Tryweryn flooding

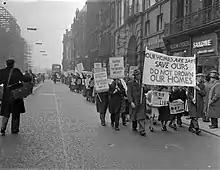
Protest in Liverpool against the flooding of the Tryweryn Valley, 1956

The Tryweryn flooding, or Tryweryn drowning, was the 1965 flooding of the Tryweryn valley in Gwynedd (then Merionethshire), Wales, to create the Llyn Celyn reservoir. The flooding of the valley, located to the north west of Bala, submerged the rural community of Capel Celyn. The project was developed by Liverpool Corporation, to supply Liverpool and Wirral with water for industry.